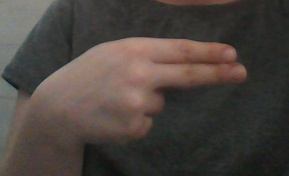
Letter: ain